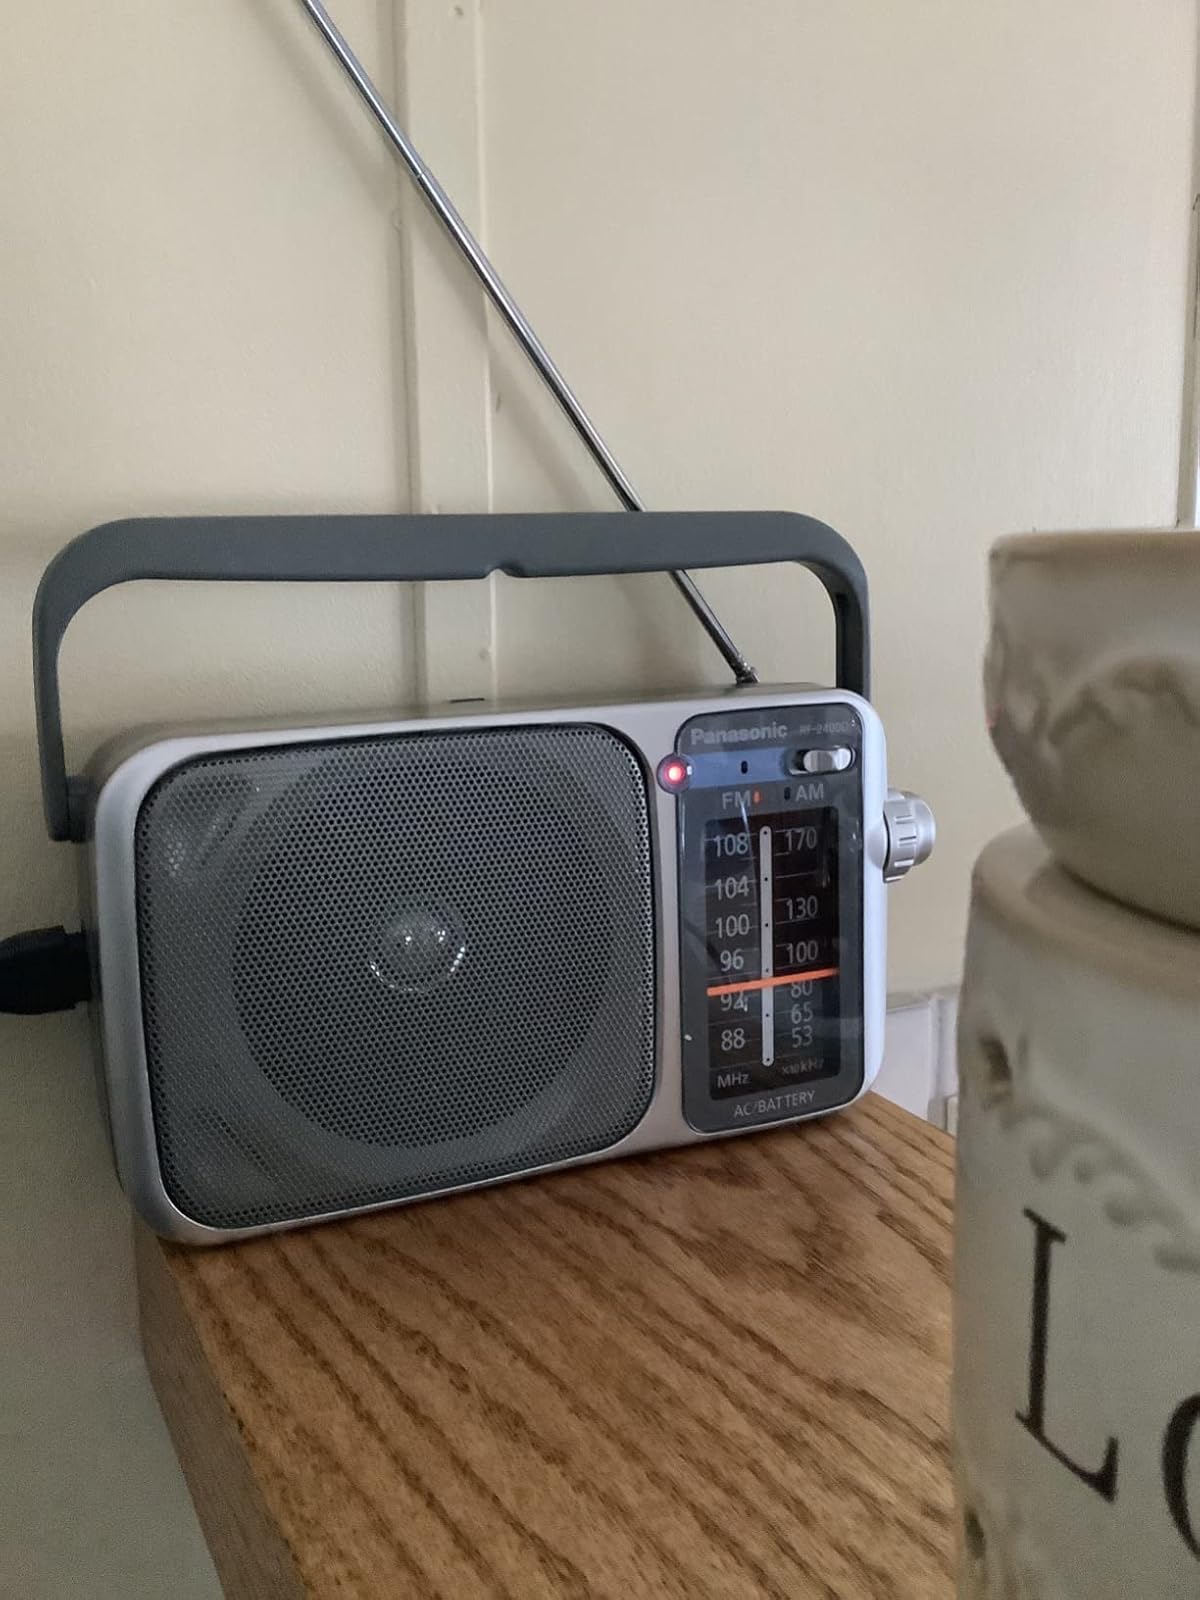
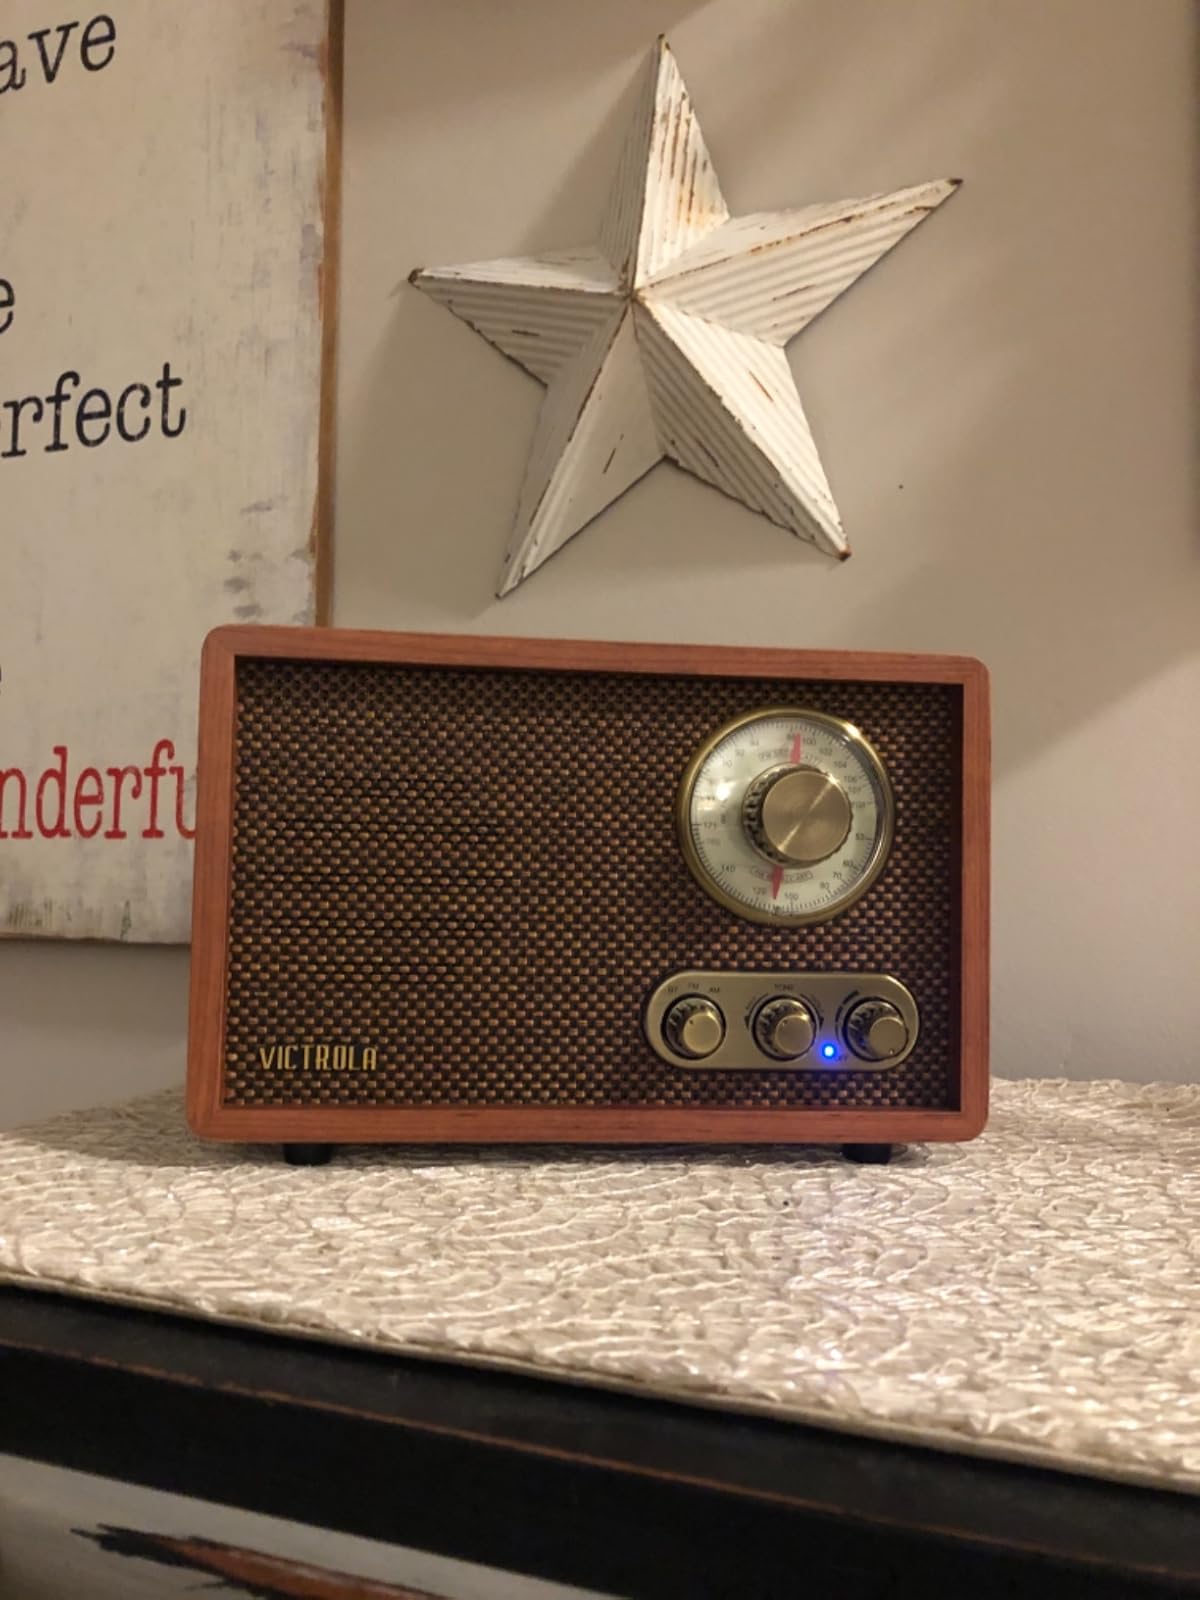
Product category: radio
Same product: no